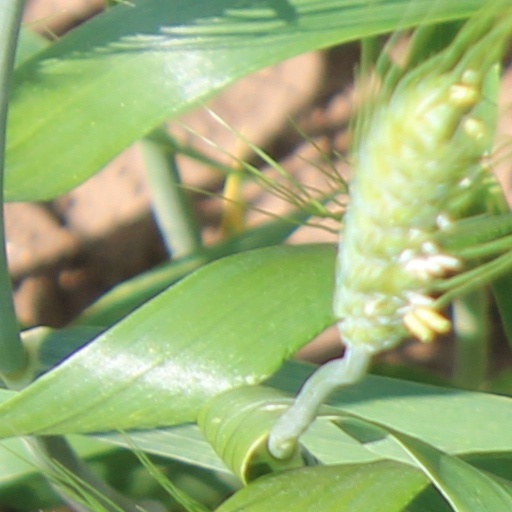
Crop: wheat